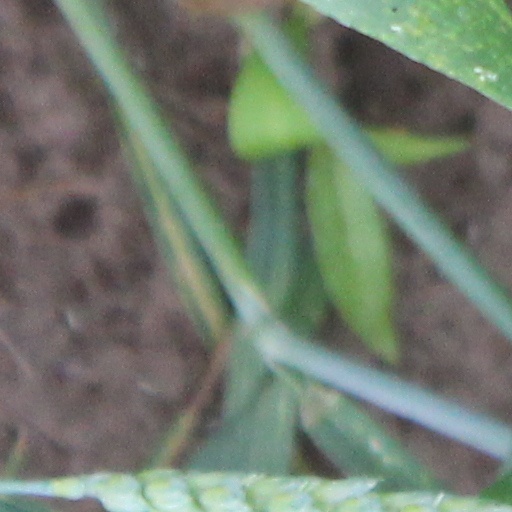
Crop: wheat